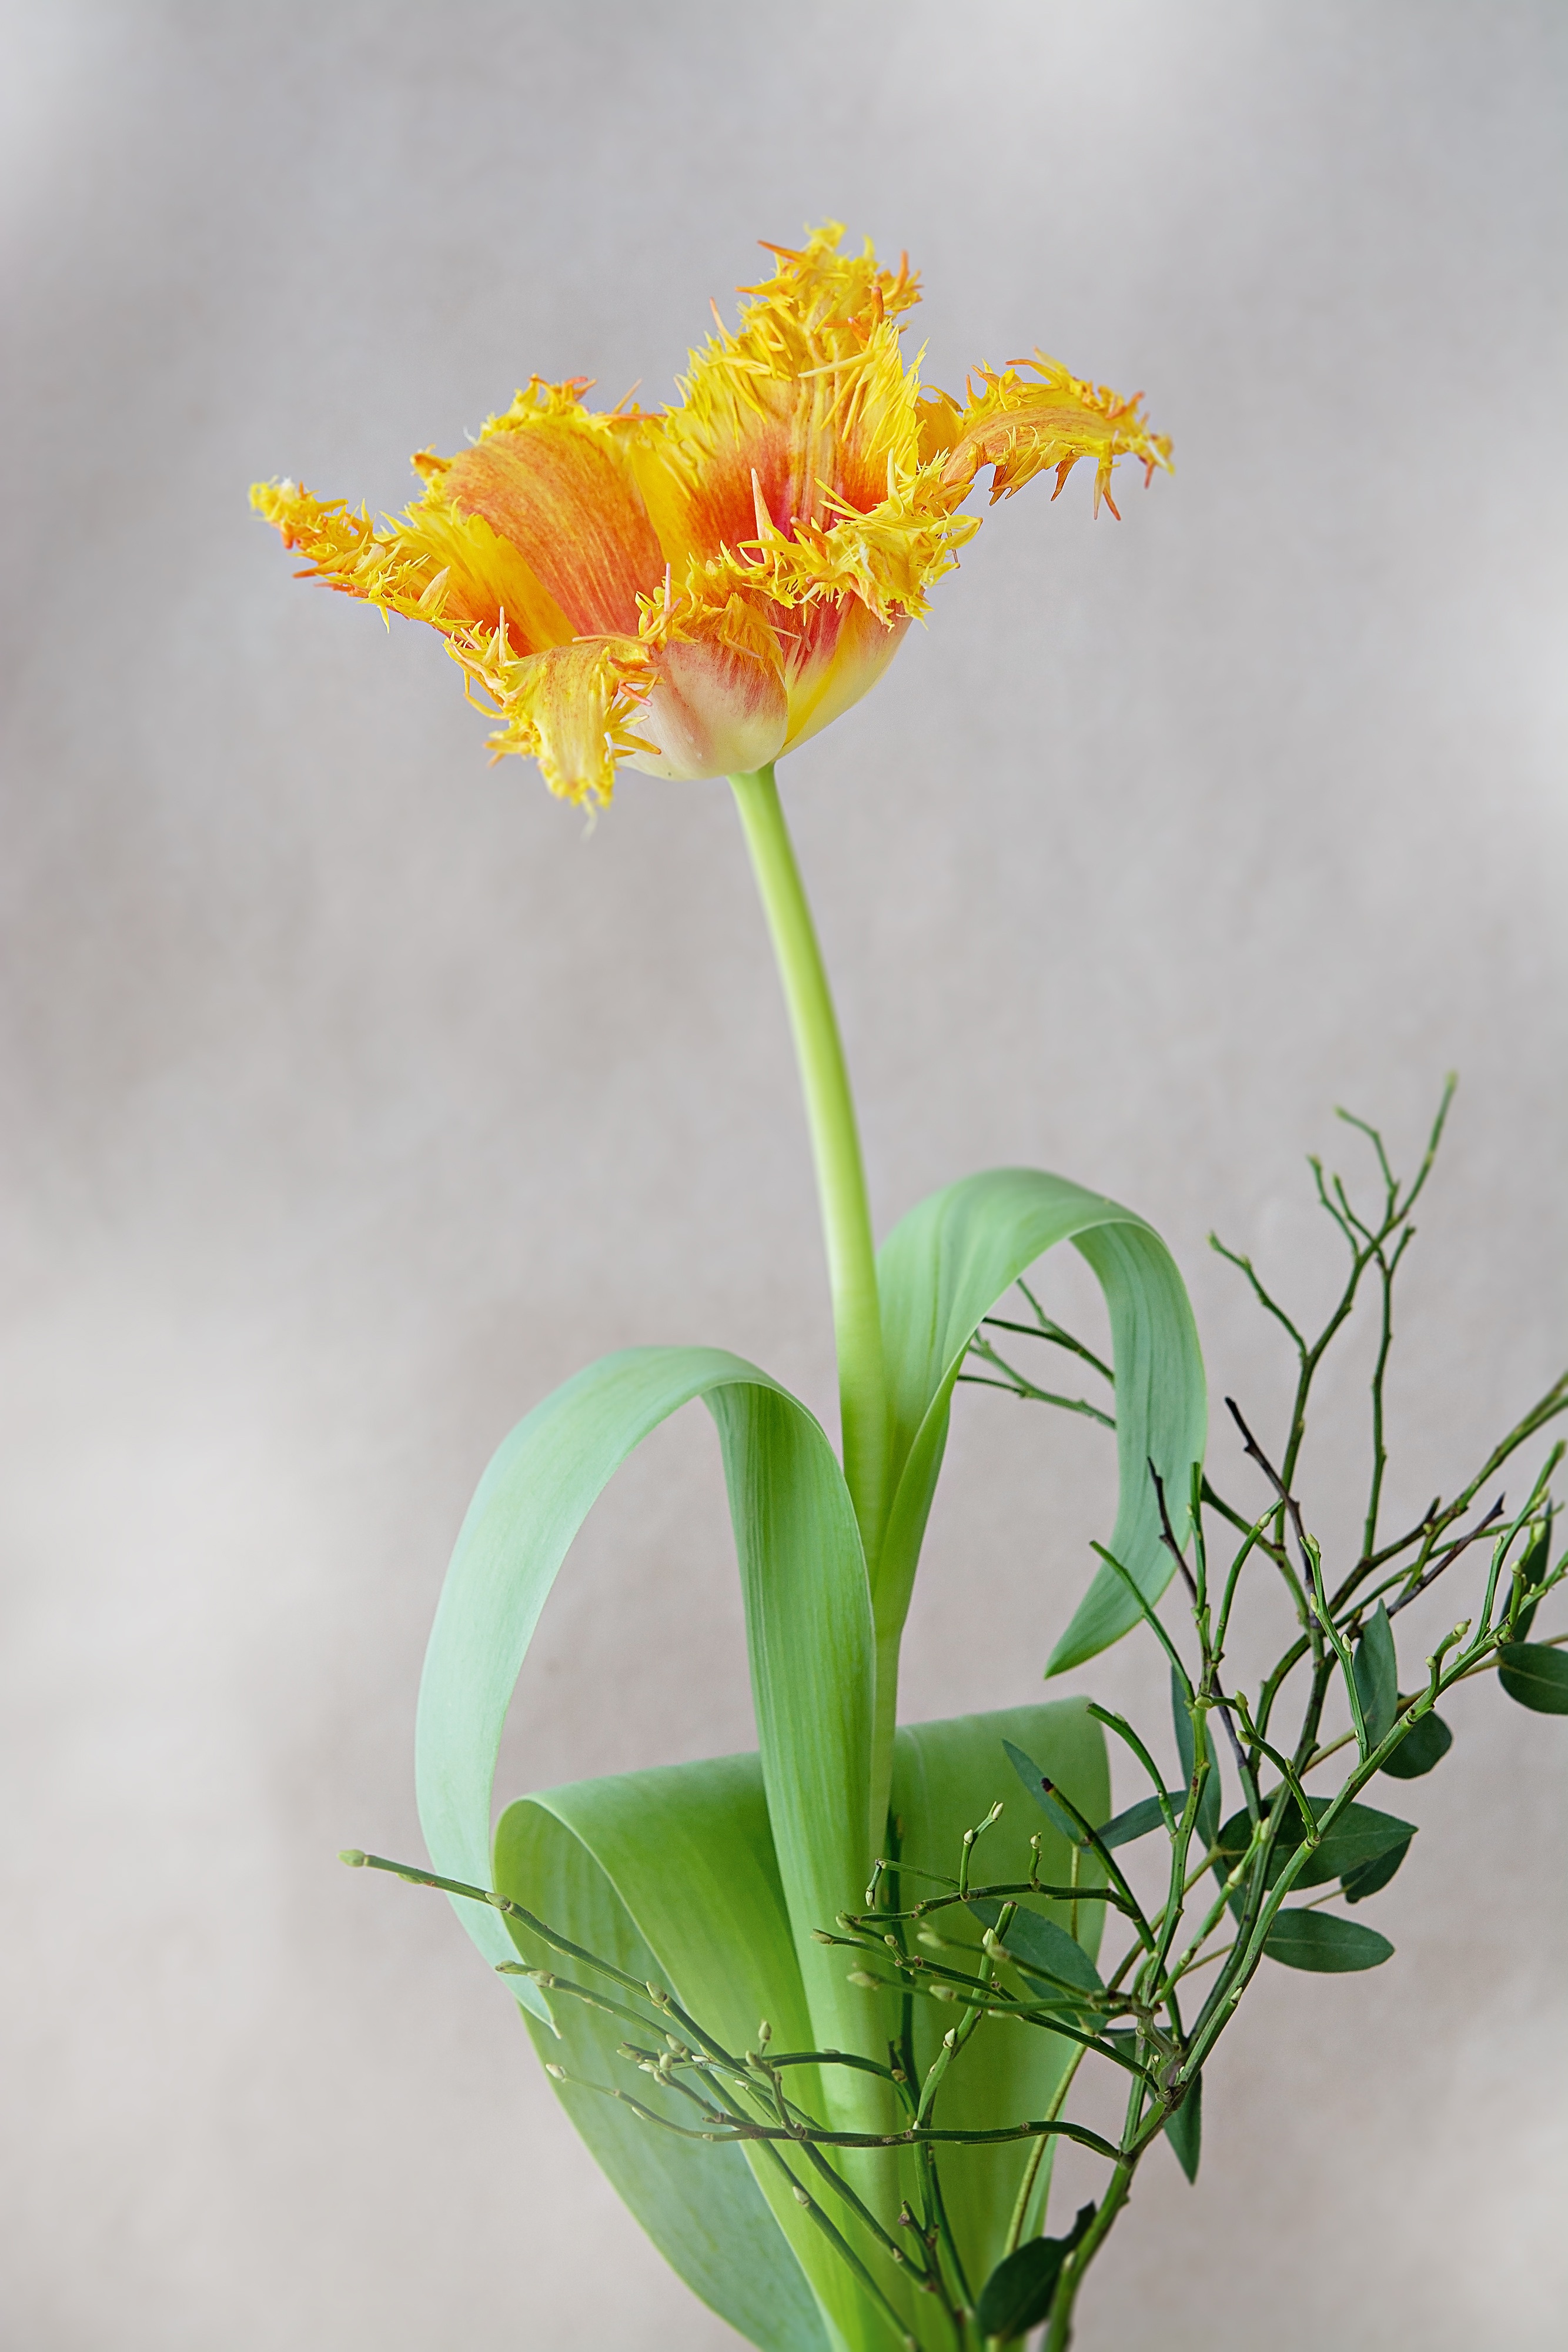
blossom, plant, flower, bloom, tulip, orange, red, botany, yellow, close, flora, floristry, spring flower, flowering plant, schnittblume, flower bouquet, cut flowers, floral design, artificial flower, plant stem, land plant, moth orchid, flower arranging, canna family